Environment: real
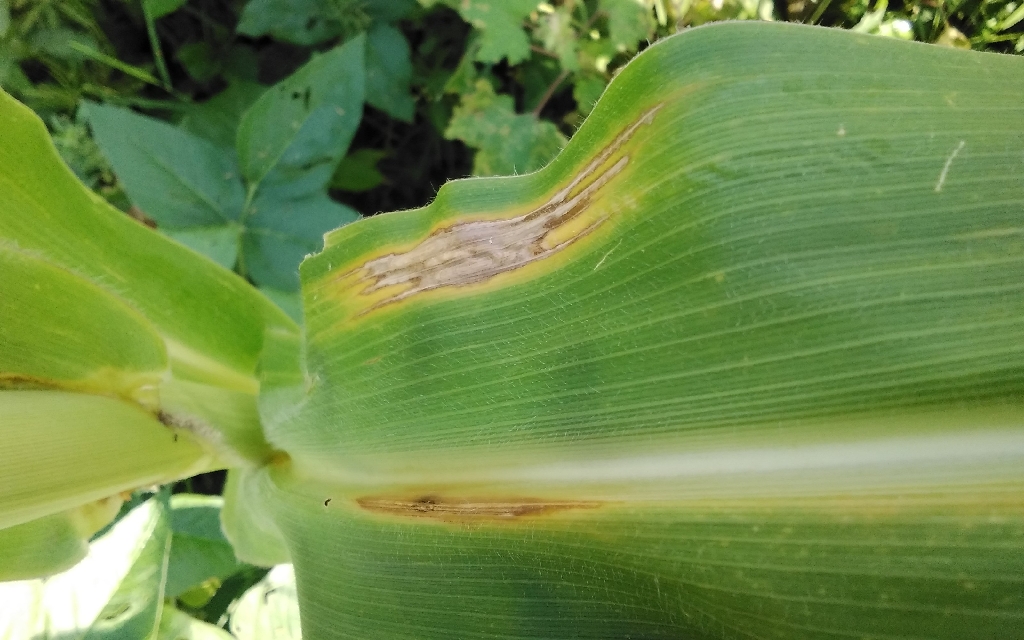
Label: northern_corn_leaf_blight